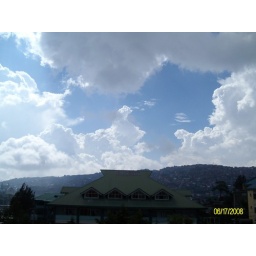
The sun is almost always hiding behind these clouds in Baguio City. A view from the office rooftop